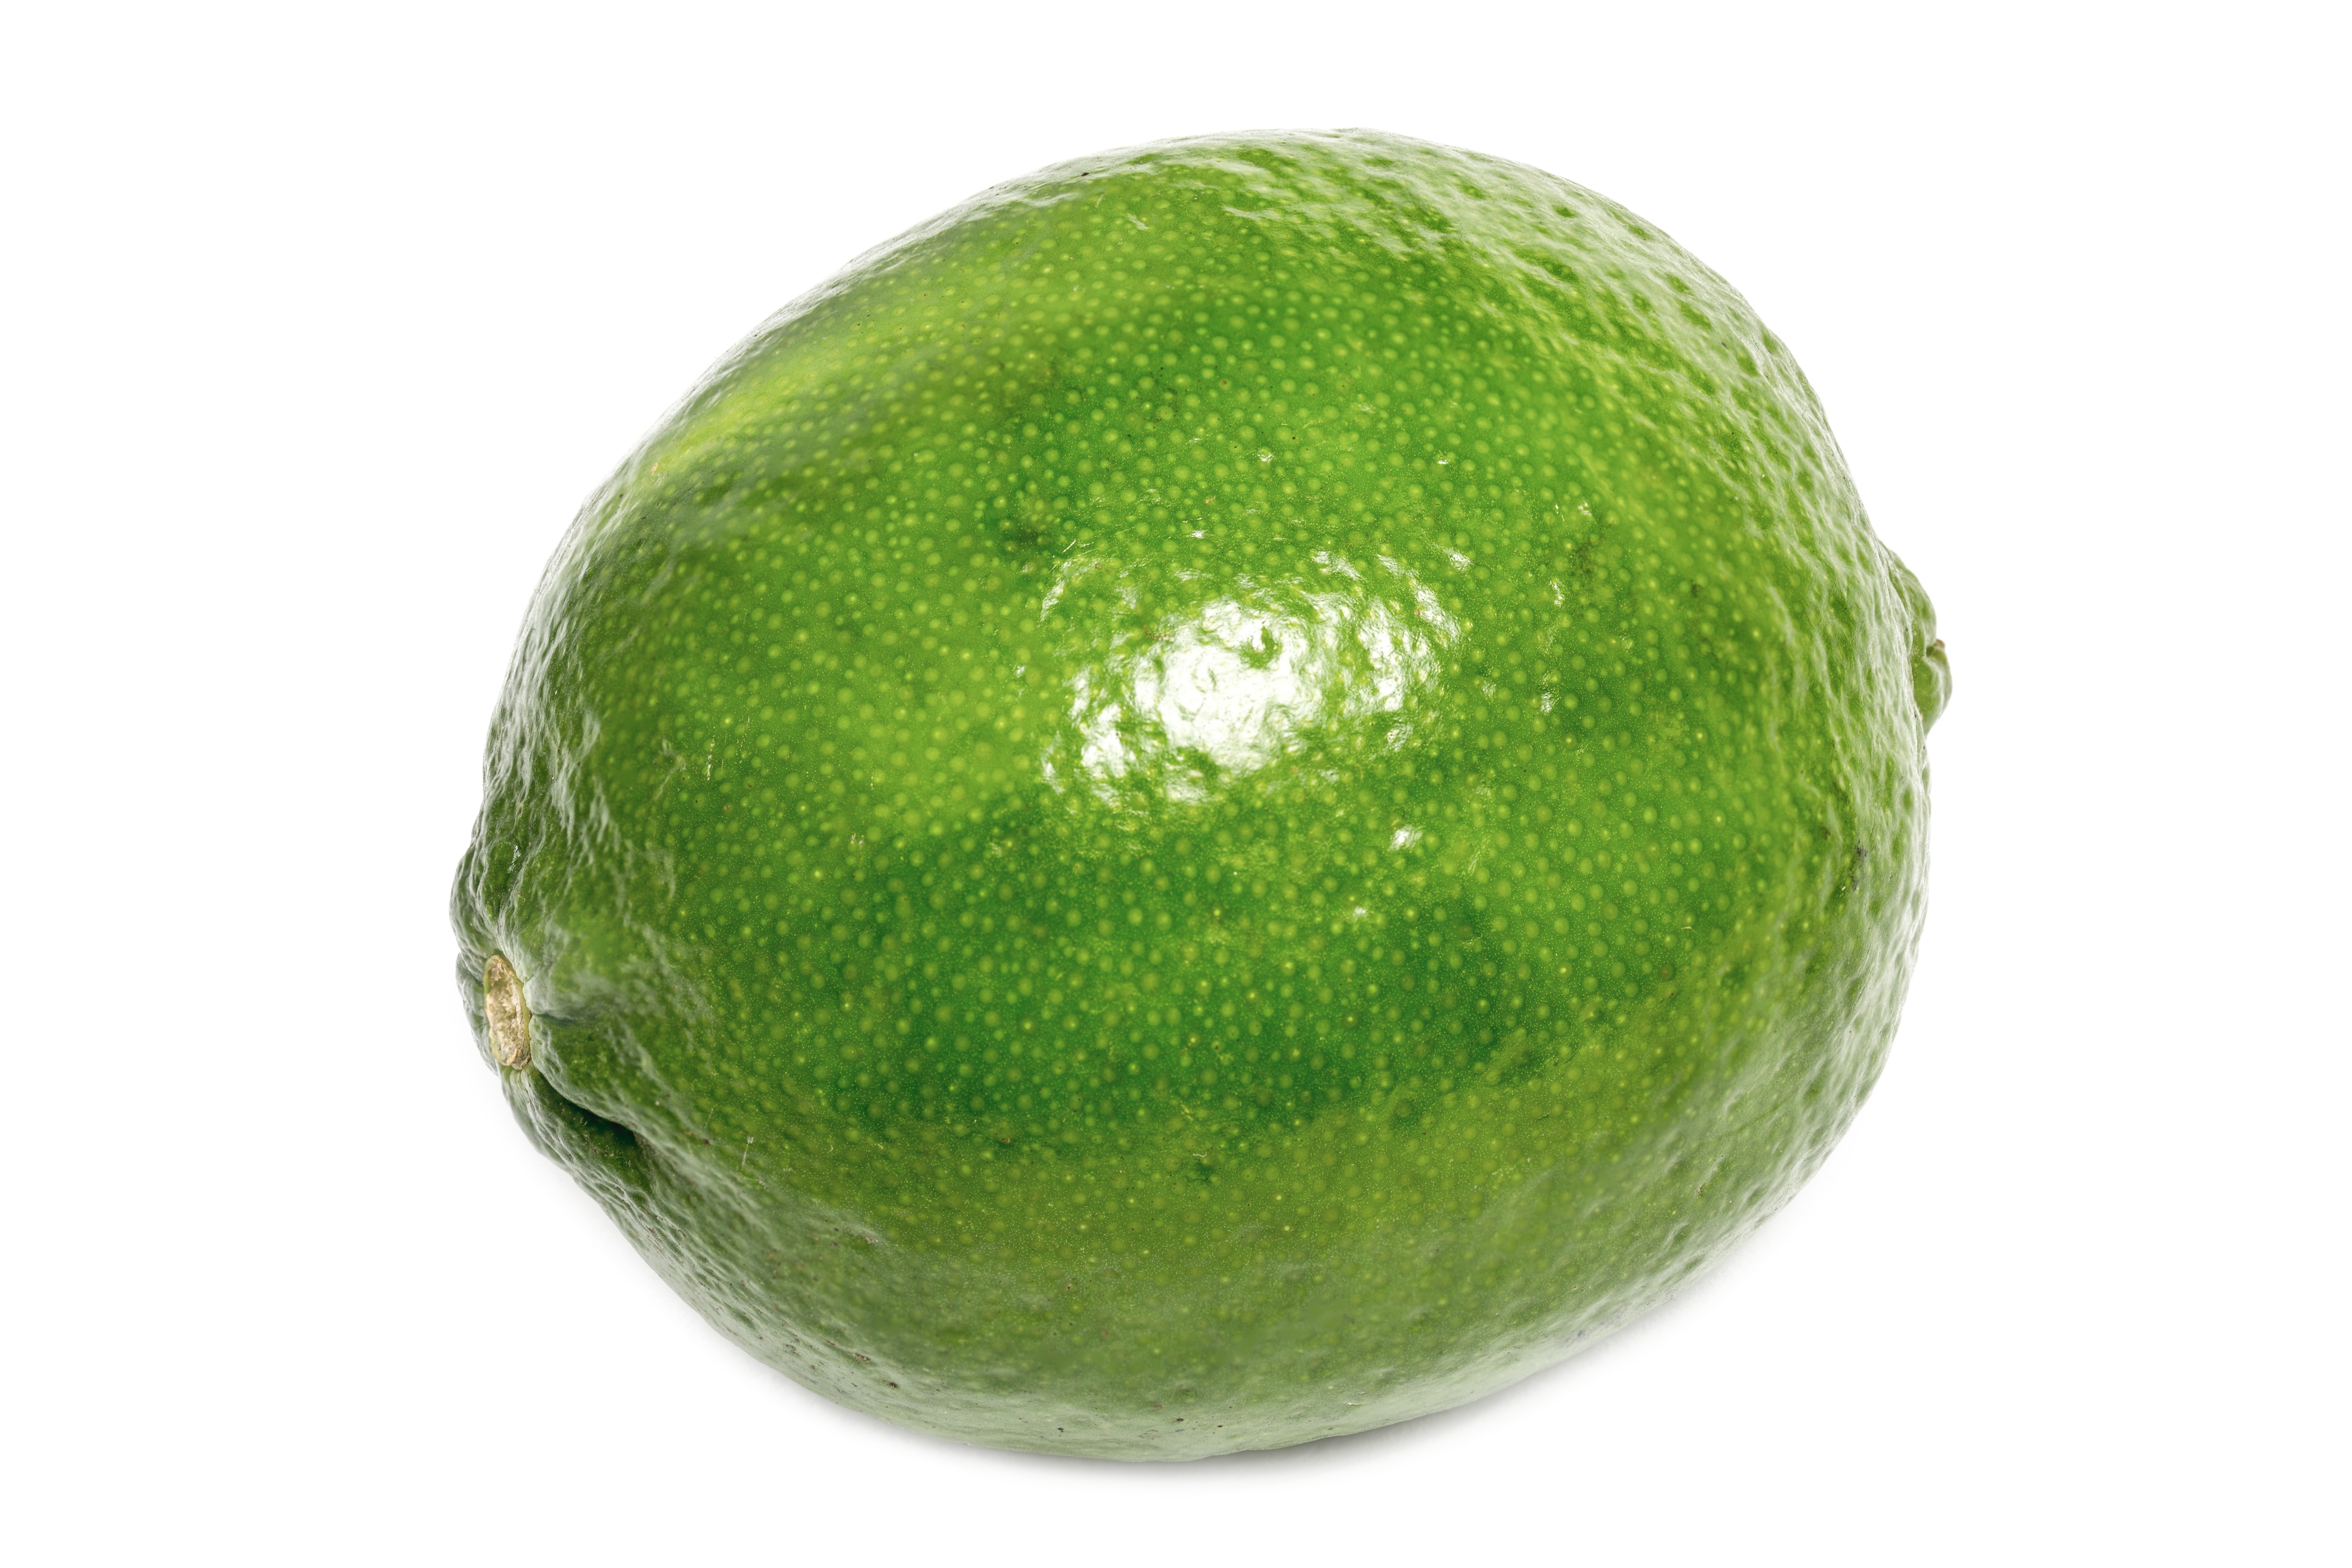
plant, fruit, food, green, ingredient, produce, healthy, lime, fresh fruit, eating, nutrition, raw, diet, citron, citrus, flowering plant, bitter orange, land plant, sweet lemon, key lime, yuzu, persian lime